Call duck

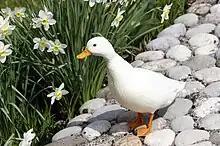
Adult drake

The first recorded mentions of the breed are from the Netherlands where it was used as a decoy and known as a coy or decoy duck. The high-pitched distinctive call was used to lure other ducks into funnel traps. Later, hunters would tether call ducks to draw other species within range. It is believed to have originally come from the Far East, although no records of its introduction to the Netherlands exist. Other bantam breeds are known to have been imported to the Netherlands in the seventeenth century and Van Gink, writing in "The Feathered World" in 1932, supposes "There is a possibility that importations were made by Dutch captains from Japan ... especially as the Call Duck's type is very different from the ordinary European type of duck to sport from it, and since they breed so true they must be a very old-established breed."